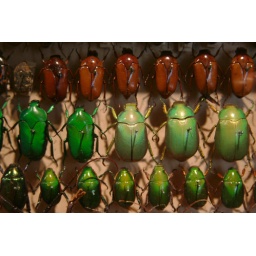
A cabinet full of green and brown beetles in the Melbourne Museum.